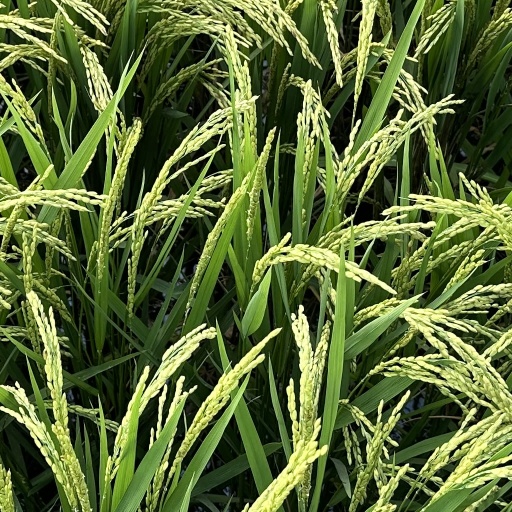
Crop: rice